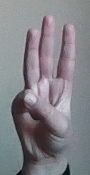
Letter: thaa